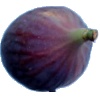
Label: Fig 1